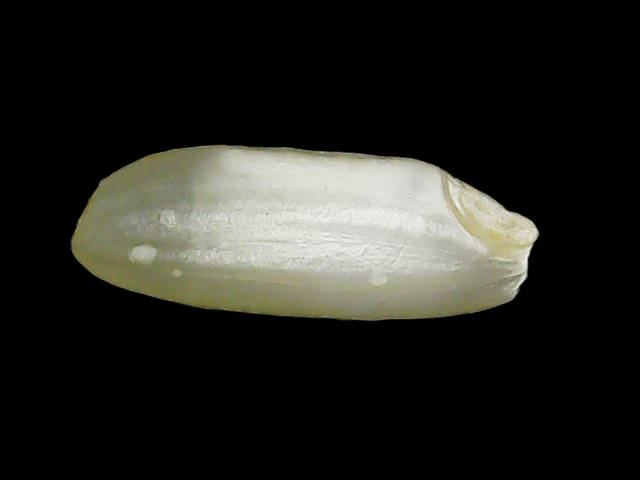
Rice variety: Binadhan24